John St Helier Lander

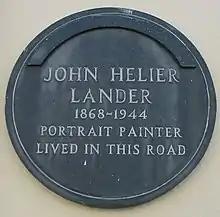
Plaque in Belmont Road, Saint Helier, Jersey

After a year in Paris he returned to London to enter the Royal Academy Schools where he stayed for three years, before returning to Jersey and setting up a studio, taking Millais and Walter William Ouless, another distinguished fellow Jerseyman, as ideals in the art of portrait painting. He taught privately at the Jersey Ladies' College (now Jersey College for Girls) and the Guernsey Ladies' College. He undertook an ambitious group portrait of the Assize d'Héritage (known as "The Sitting") which took him four years to complete. In 1897, it was purchased for £400 by Julia Westaway, of the Westaway Trust, and presented to the Royal Court in Jersey where it now hangs.